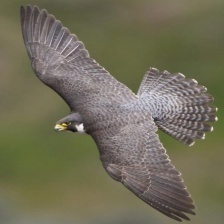
Species: PEREGRINE FALCON
Scientific name: FALCO PEREGRINUS